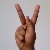
The image shows a hand gesture representing the letter 'K' in Indian Sign Language.